English cadence

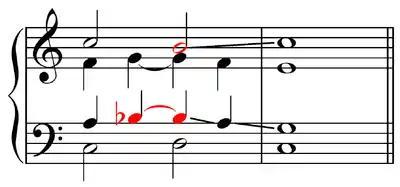
English cadence on C with the bass on the supertonic, split seventh scale degree: B and BFile:English cadence on C.mid

In harmonic terms, the basis of the English cadence is the authentic cadence, which follows the chord progression V–I. This variant is characterized by a penultimate, dominant chord with a split third, thereby creating a false relation between the germane parts. The two notes which create this false relation need not necessarily occur simultaneously, but must both be present in the dominant chord of the cadence. Such instances may include a voice exchange whereby the flattened seventh scale degree is replaced by the raised seventh (leading tone) all within the context of the dominant chord.